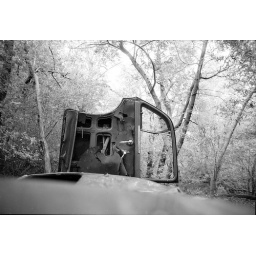
Old car junked near the Eugene O'neil house